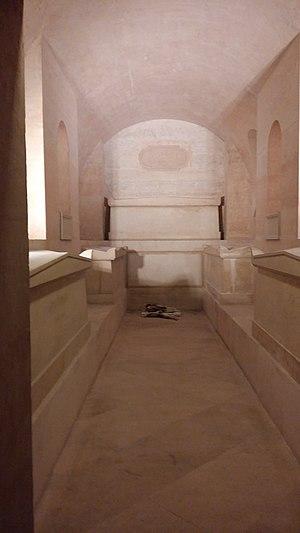
Panthéon - Jean Moulin et André Malraux à gauche - Les époux Veil au fond - René Cassin et Jean Monnet à droite
Antoine Veil, né le 28 août 1926 à Blâmont et mort le 11 avril 2013 à Paris, époux de Simone Veil, est un entrepreneur, homme politique et haut fonctionnaire français.
La liste des personnes transférées au Panthéon, à Paris, présente les 78 personnalités panthéonisées à ce jour.
Simone Veil [simɔn vɛj], née Simone Jacob le 13 juillet 1927 à Nice et morte le 30 juin 2017 à Paris, est une magistrate et une femme d’État française.